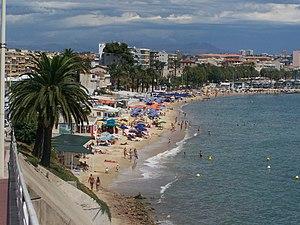
Golfe-Juan est une station balnéaire française de la Côte d'Azur qui fait partie de la commune de Vallauris. Elle tire son nom du golfe Juan qui la baigne. De cette localité, on a une vue sur les îles de Lérins. Bien que n'étant pas une commune, Golfe-Juan possède le gentilé « Golfe-Juanais ».